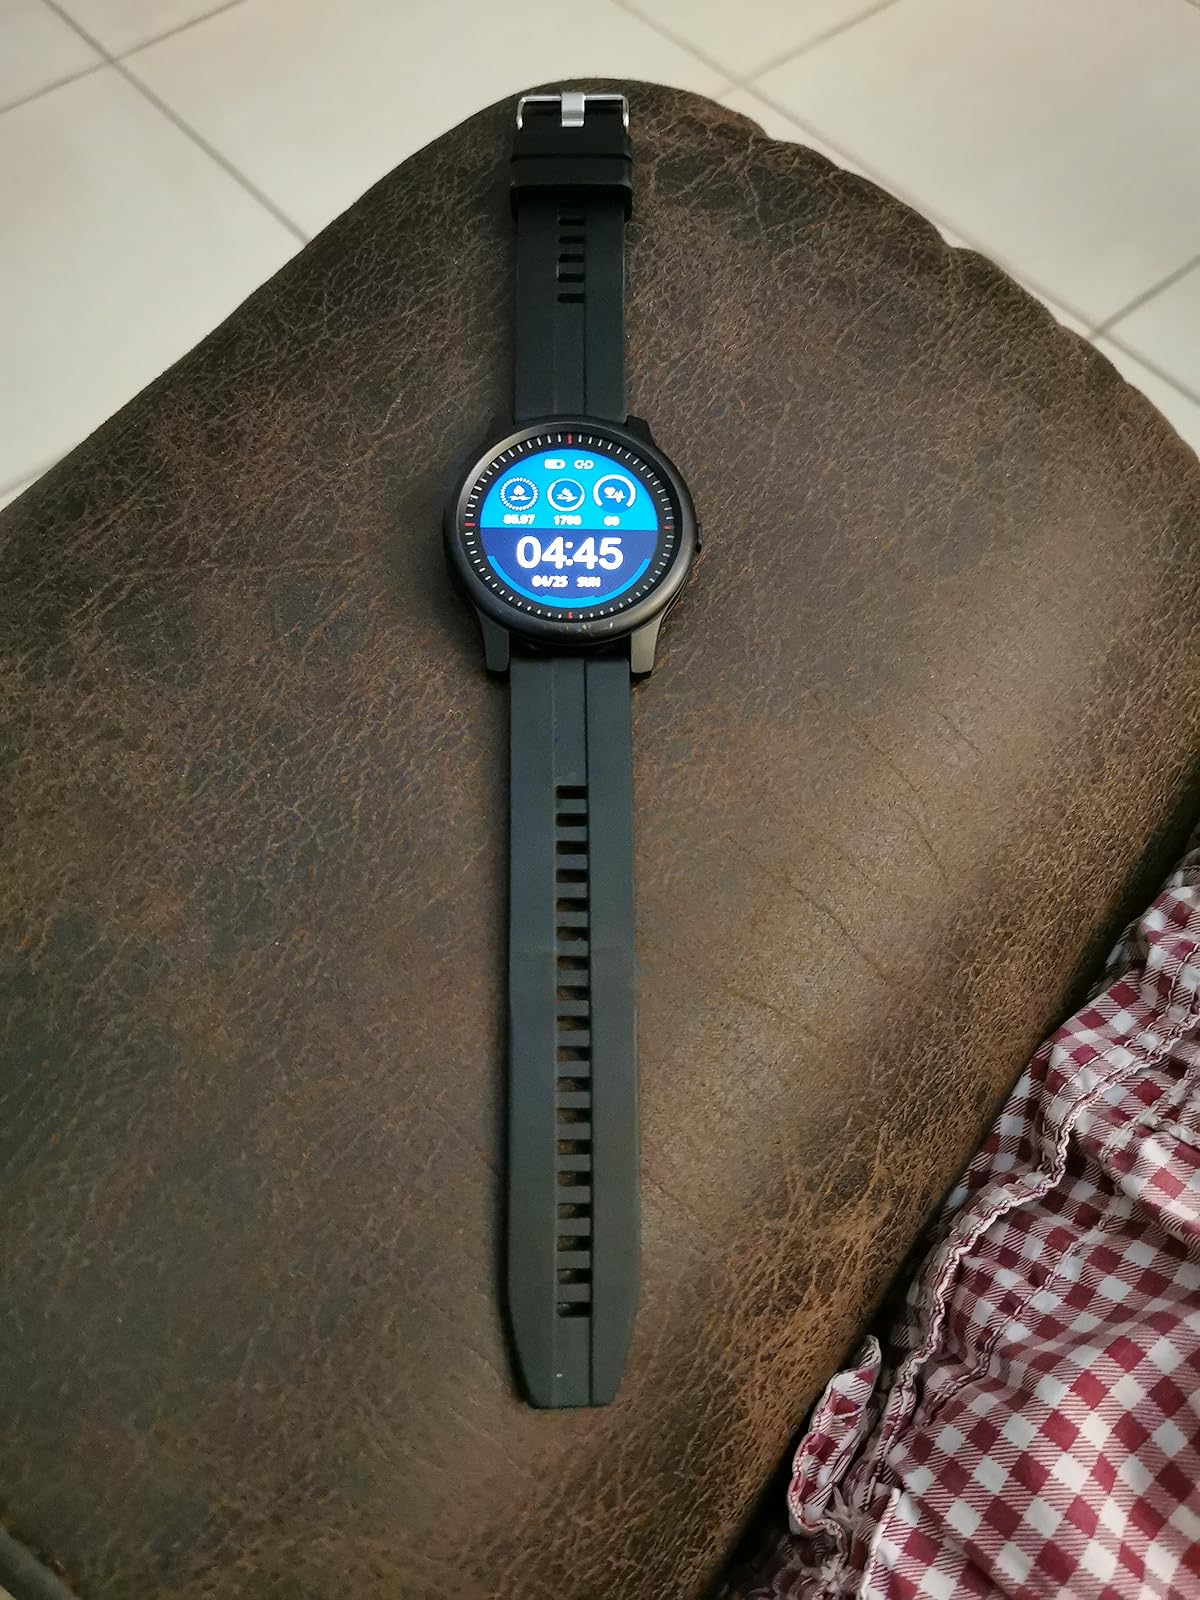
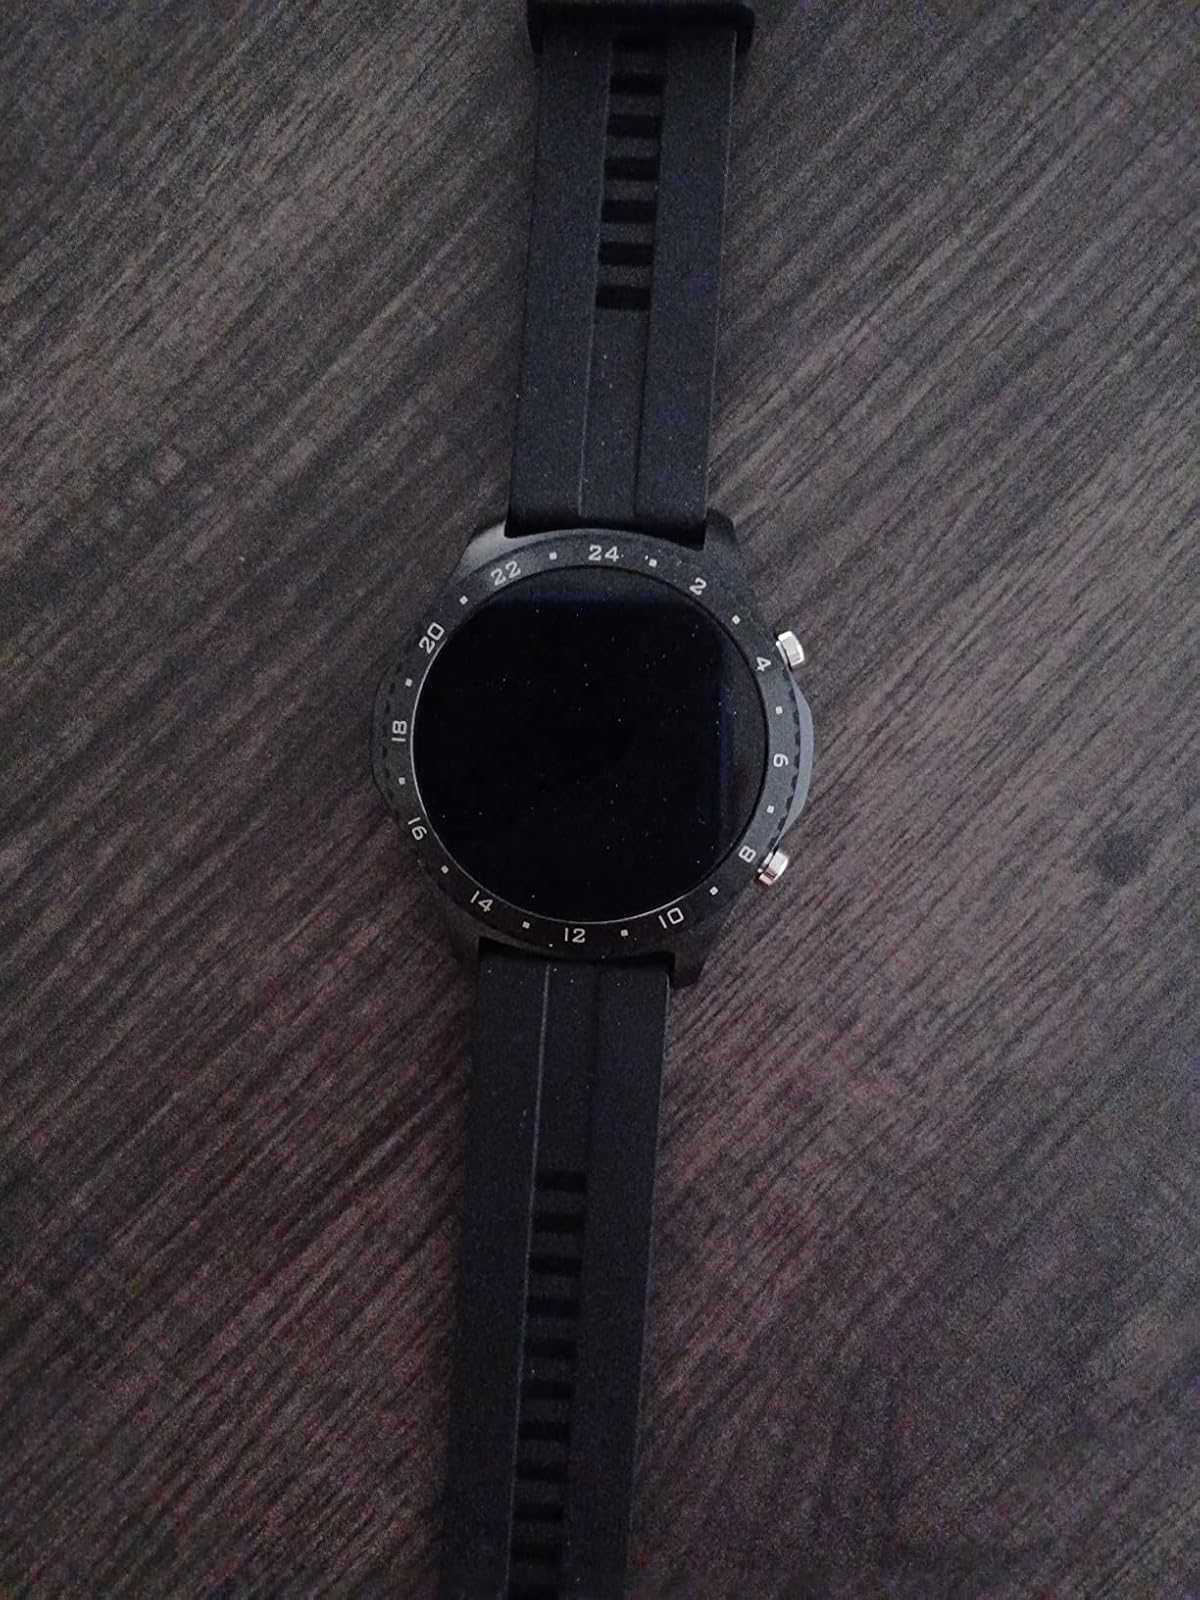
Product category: smartwatch
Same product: no